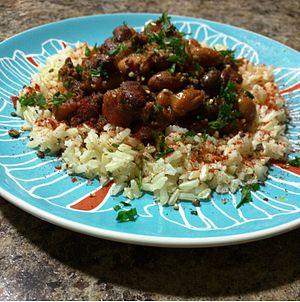
La cuisine israélienne comprend les plats originaires d'Israël, ainsi que les plats apportés par les Juifs de la diaspora. Déjà avant l'établissement de l'État d'Israël, et particulièrement depuis la fin des années 1970, une cuisine fusion israélienne s'est développée.